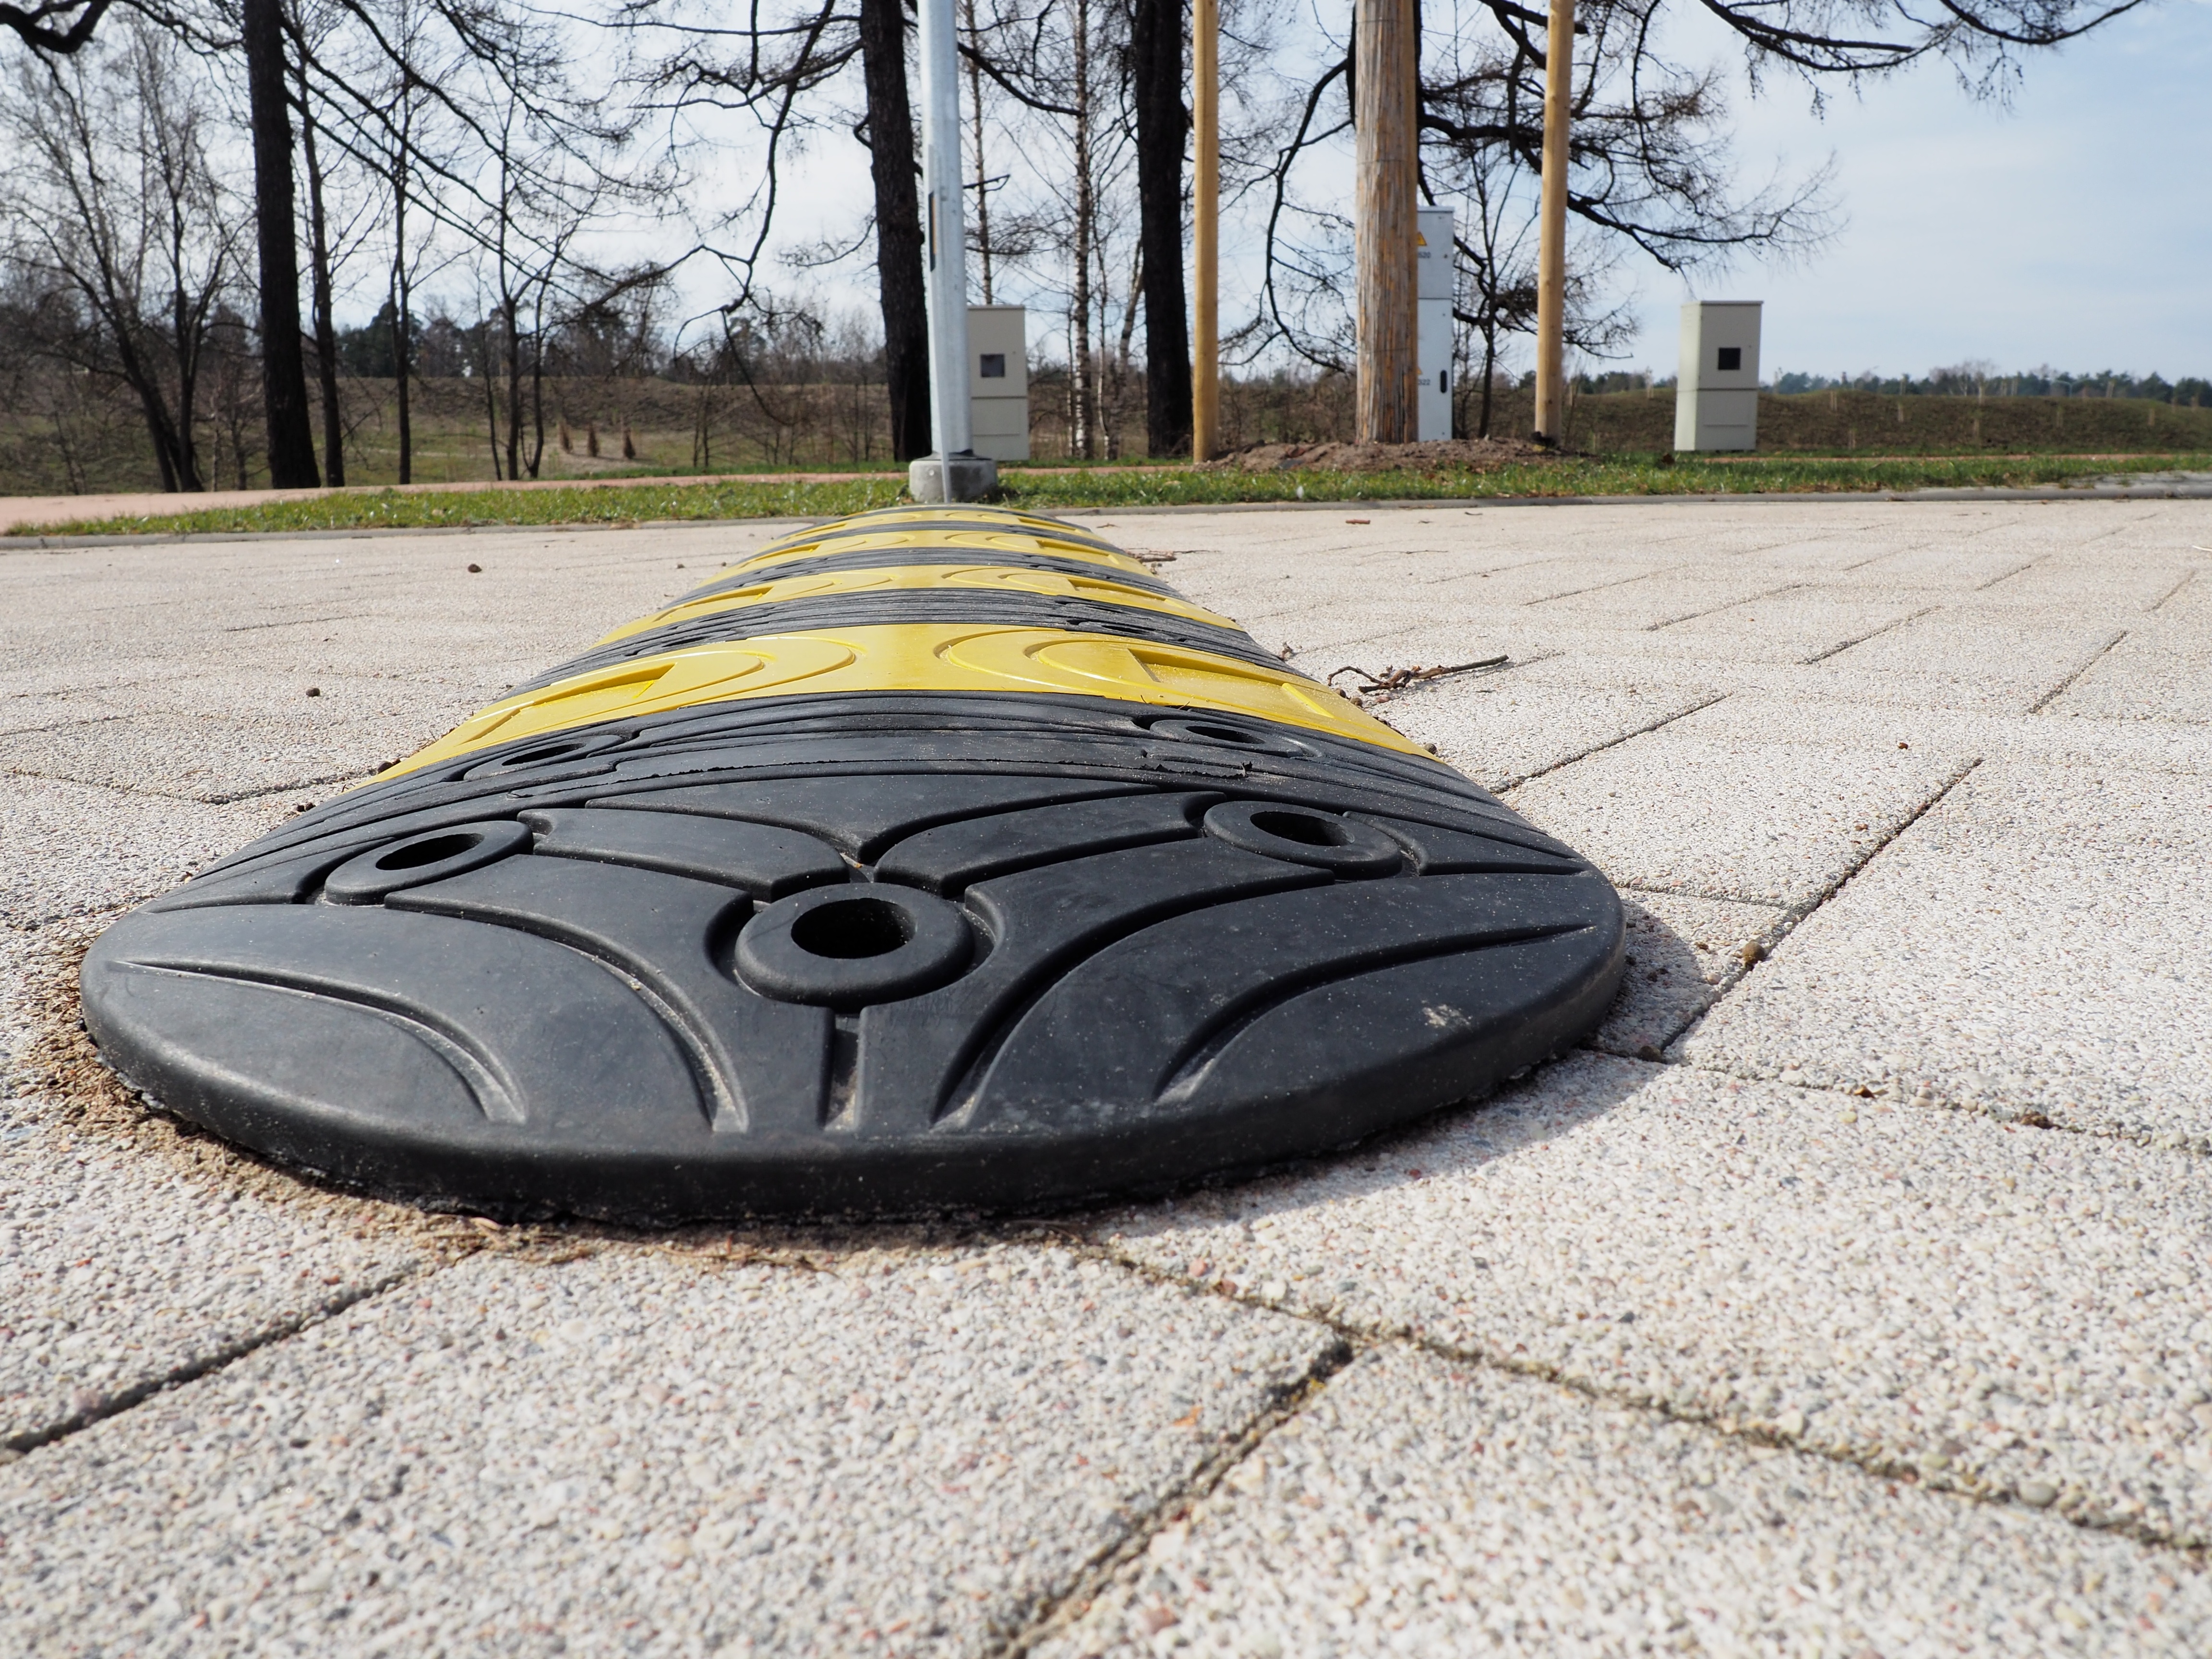
wheel, asphalt, vehicle, surfboard, tire, surfing equipment and supplies, outdoor structure, automotive tire